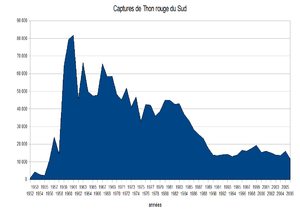
L'expression « thon rouge » désigne la chair de plusieurs grosses espèces de thons, caractérisés par la couleur rouge de leurs muscles centraux. Il ne s'agit donc pas d'une espèce en particulier, mais d'une appellation culinaire de certaines parties de plusieurs animaux. Deux des espèces concernées sont menacées d'extinction par la surpêche.
Le thon rouge du Sud est une des trois espèces de thon rouge, avec le thon rouge du Pacifique et le thon rouge du Nord.